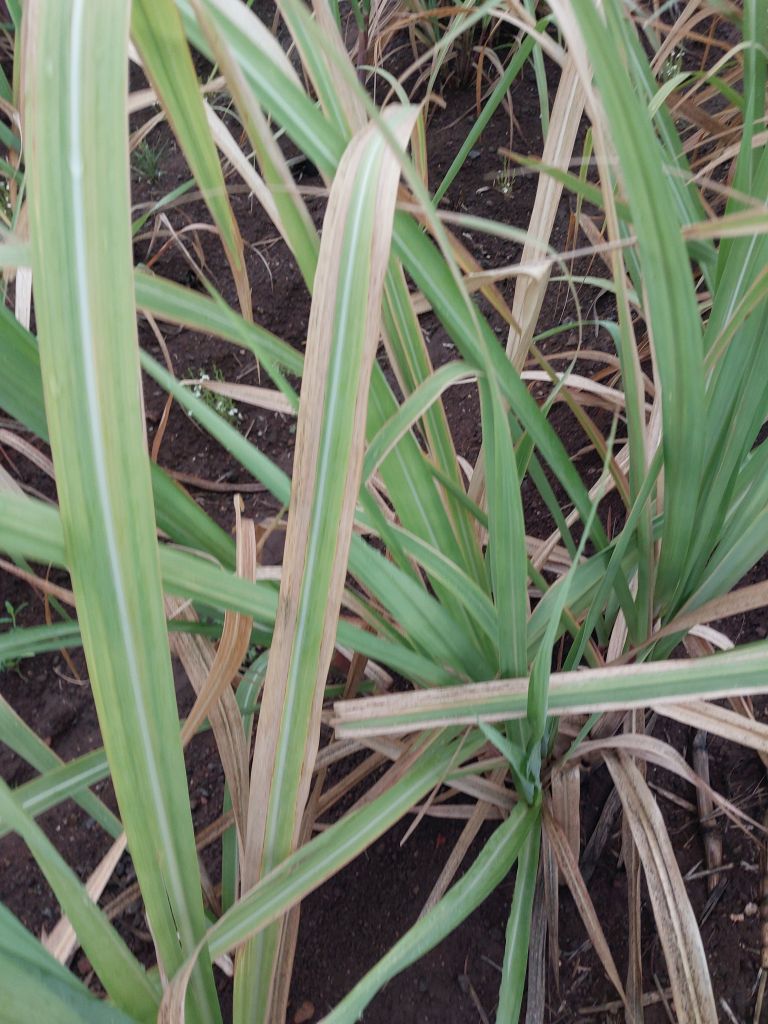
Label: BrownRust